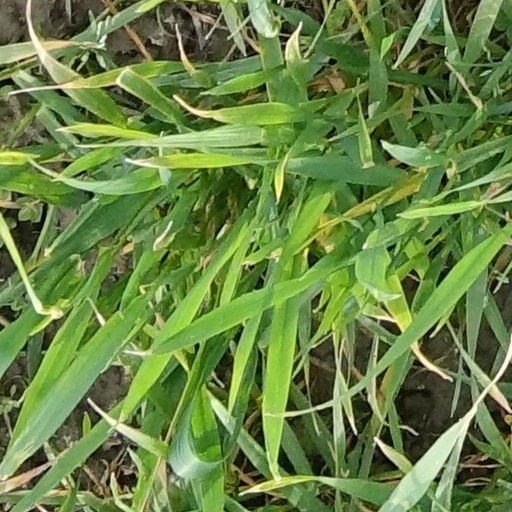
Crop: wheat